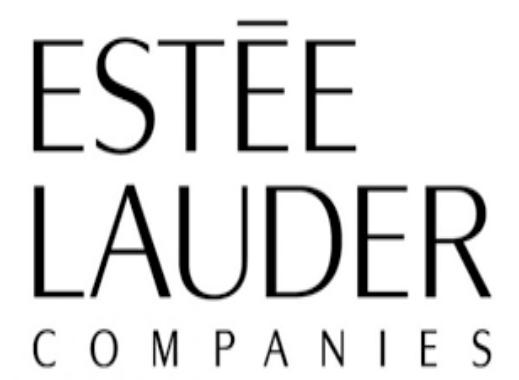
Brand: Estee Lauder
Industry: Necessities